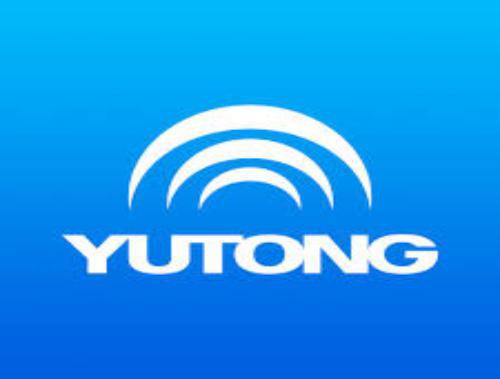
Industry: Transportation